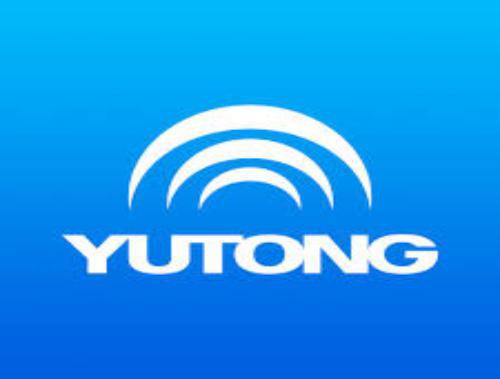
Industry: Transportation